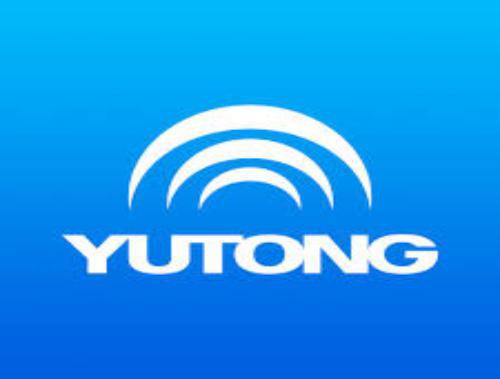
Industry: Transportation